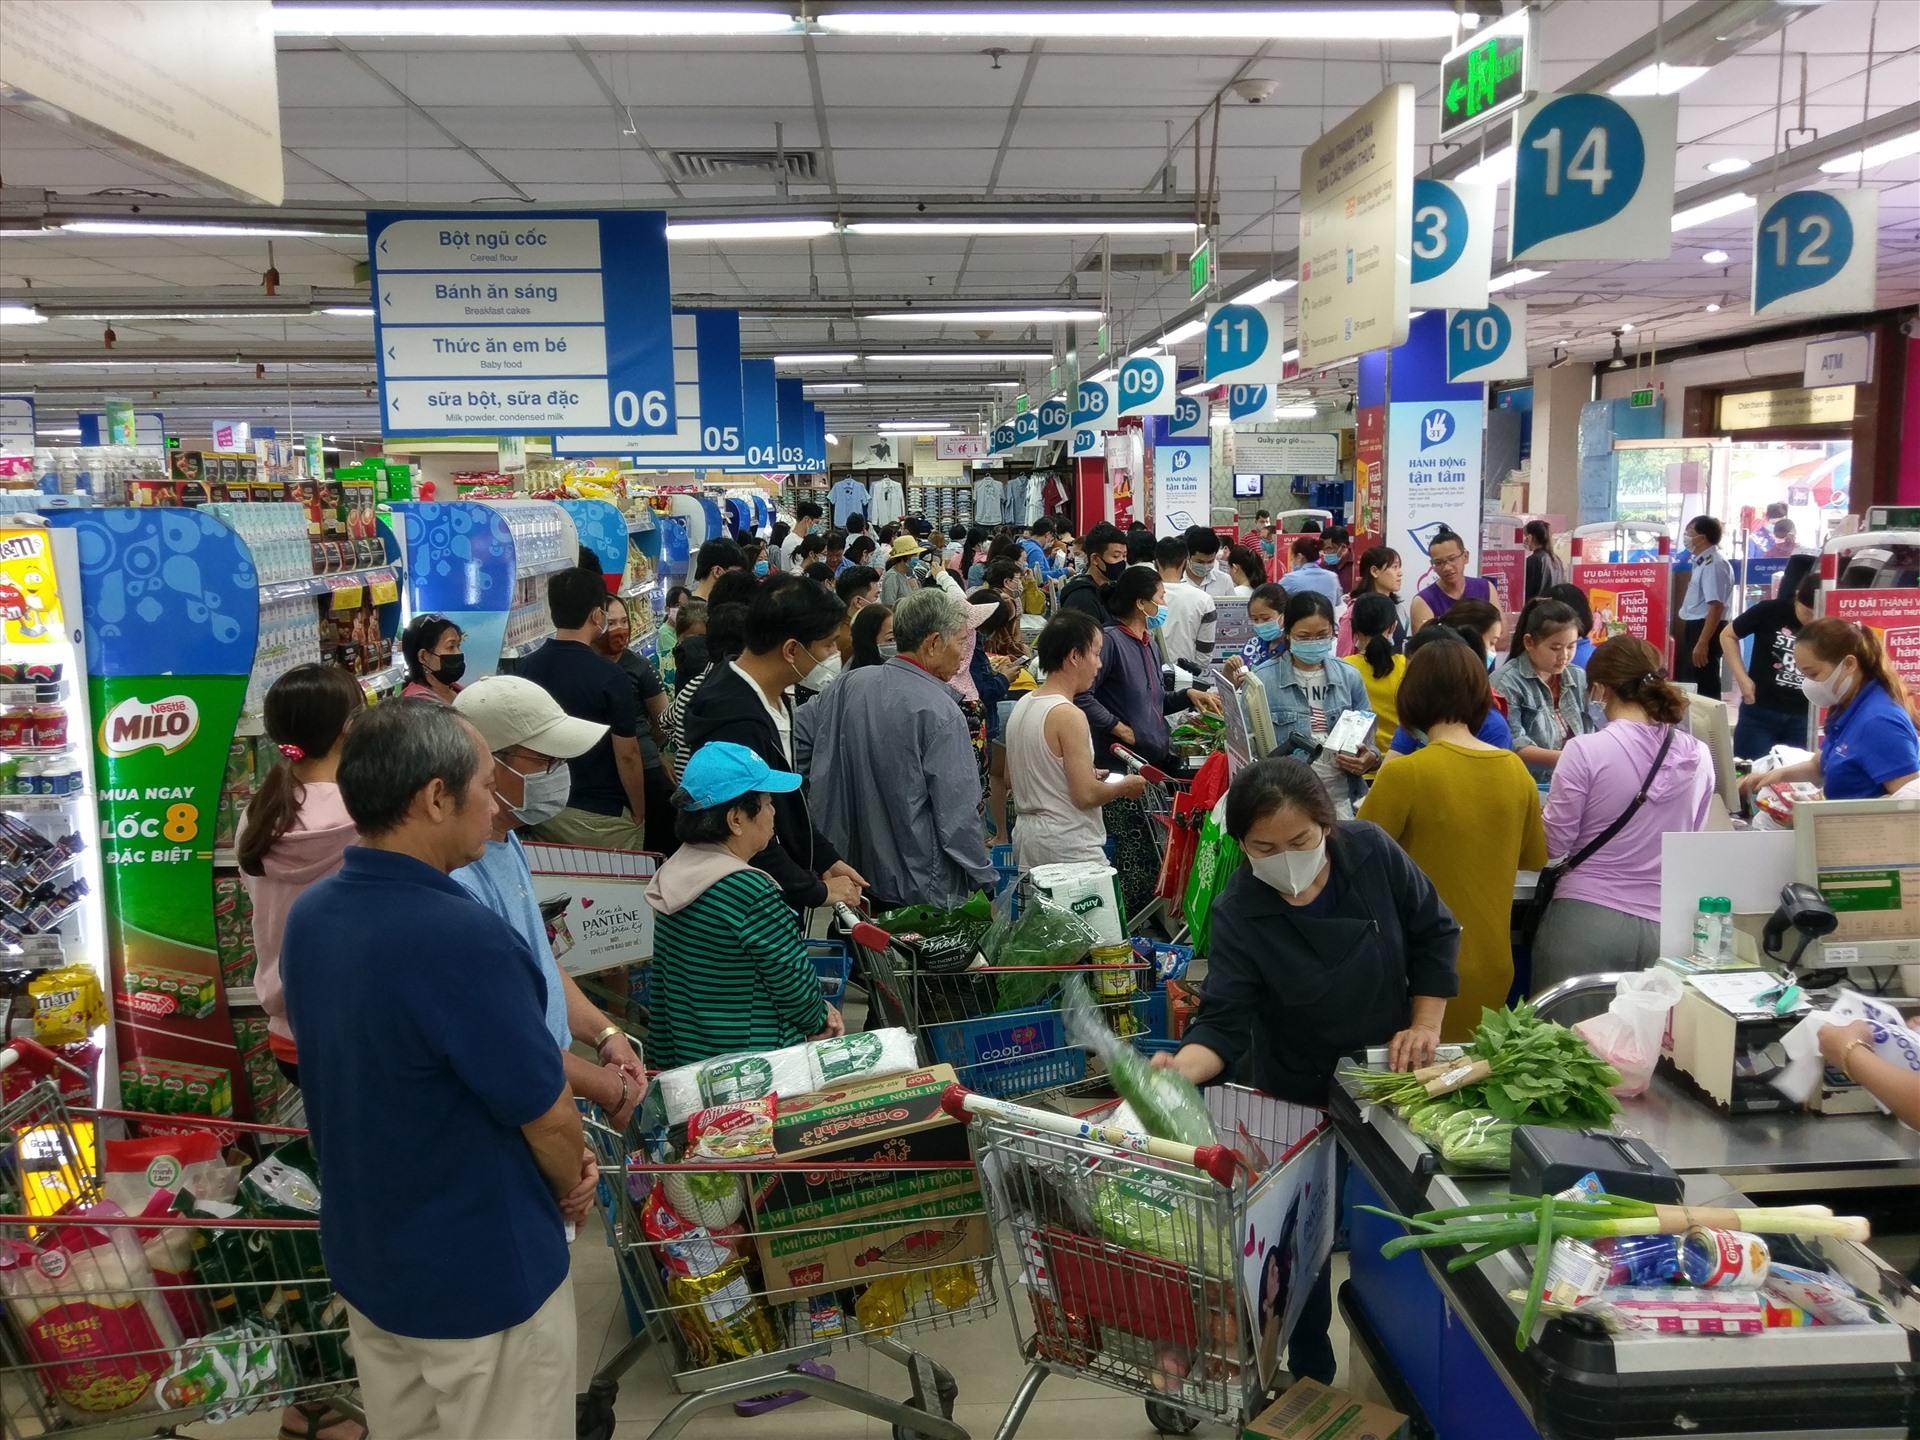
có nhiều người đang xếp hàng ở gần quầy tính tiền của siêu thị